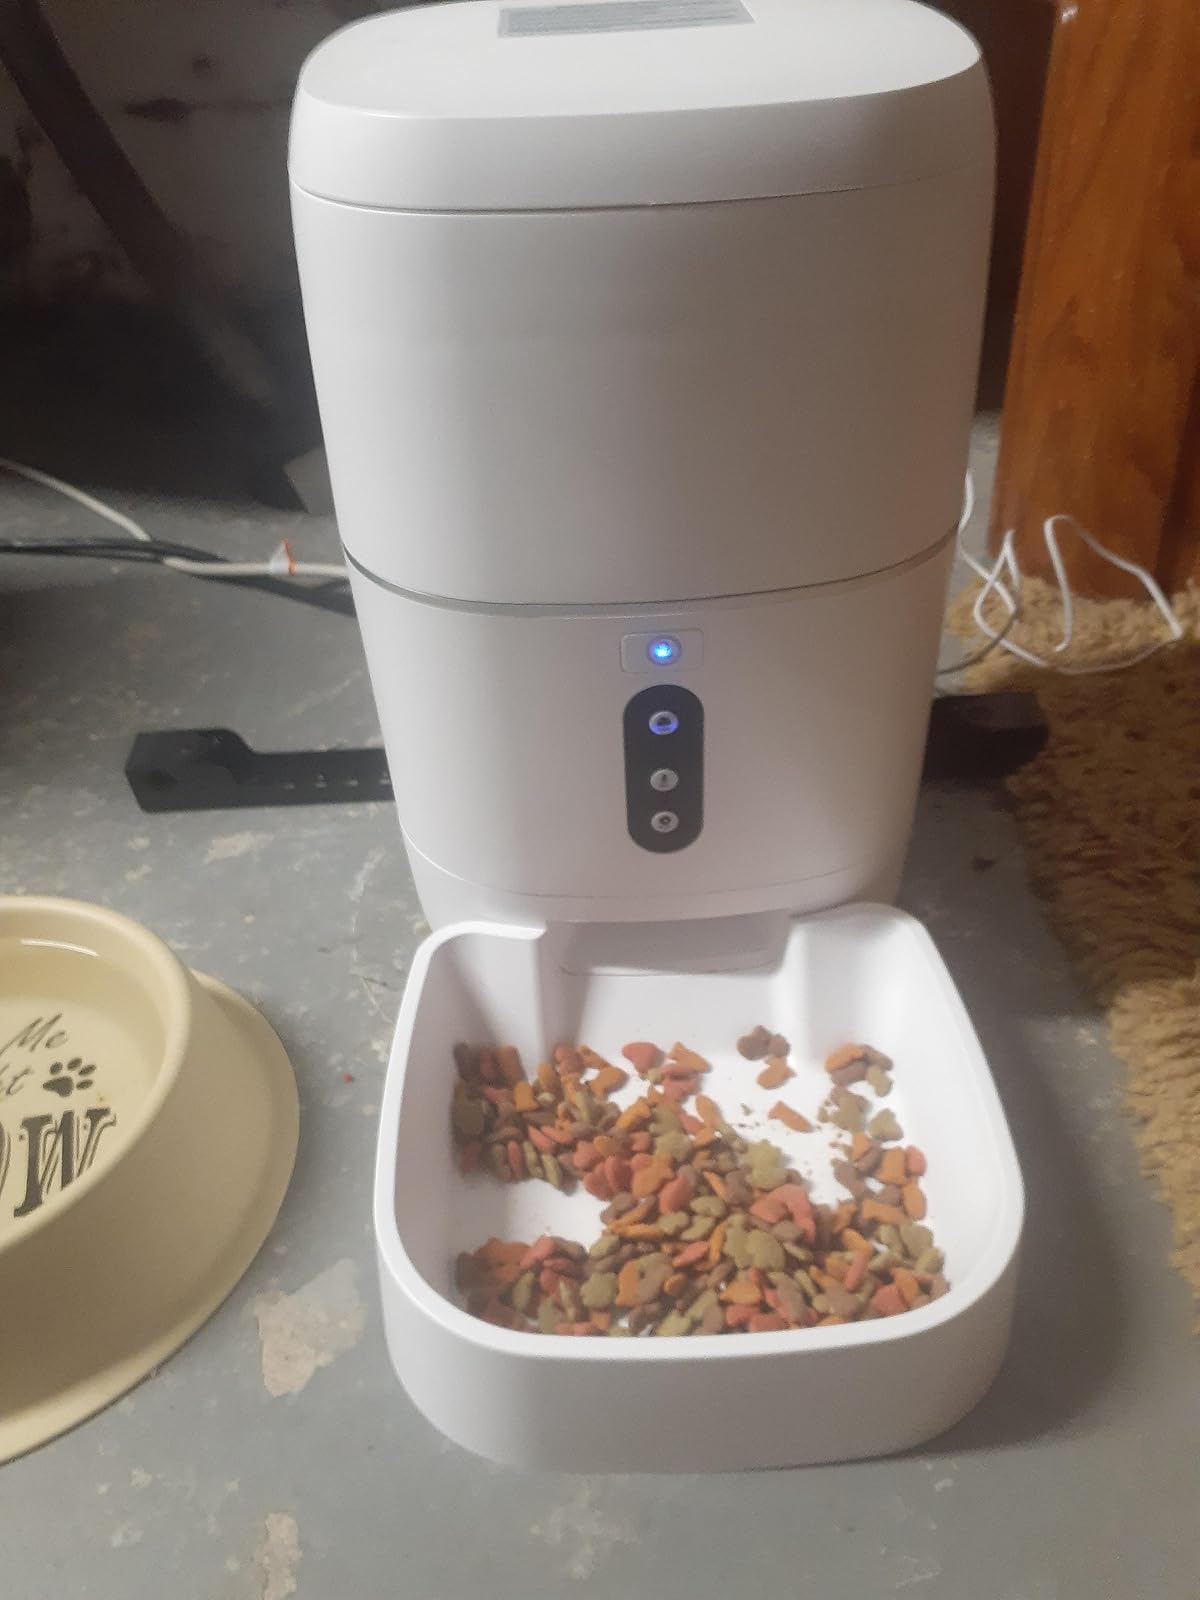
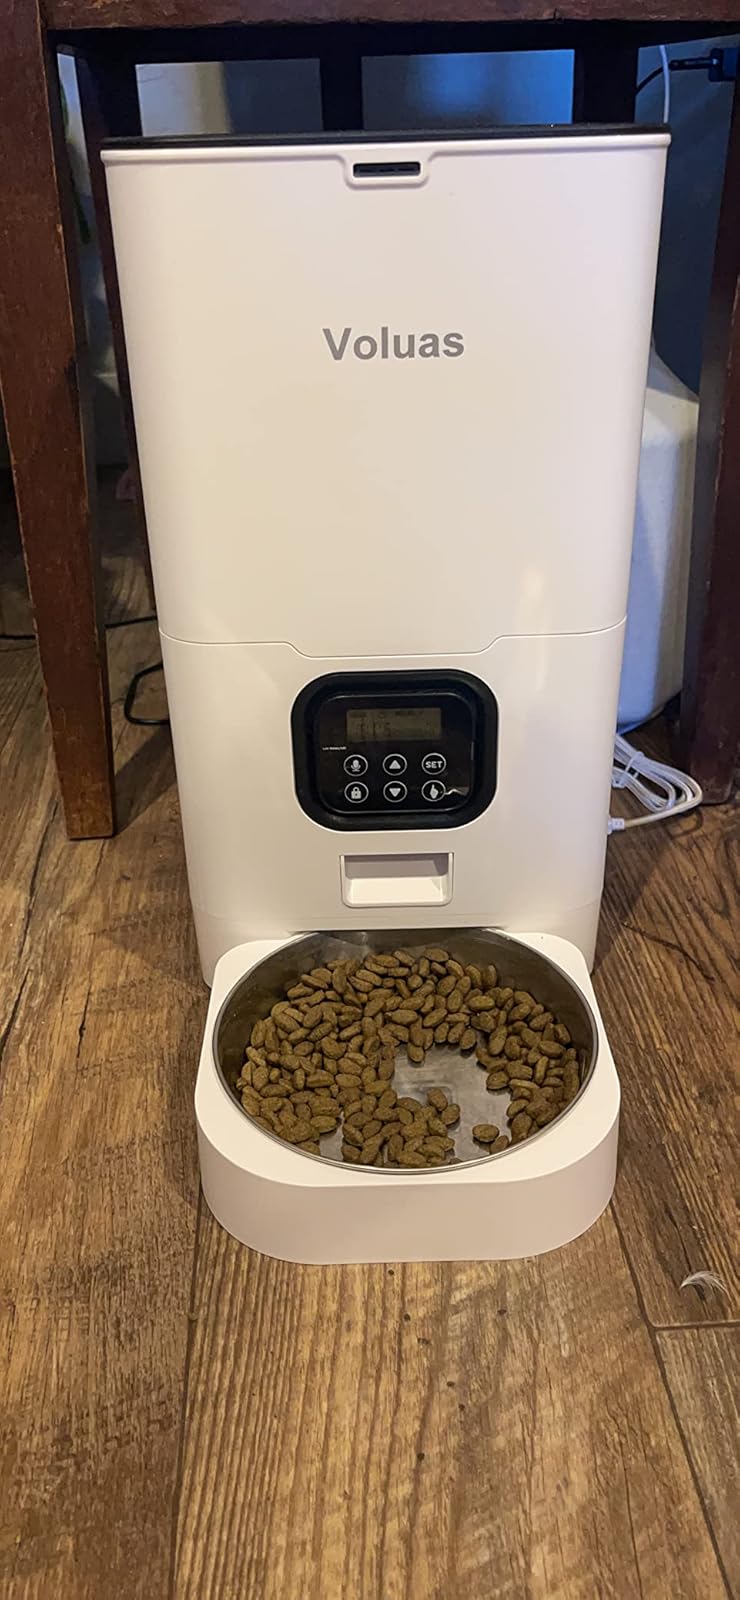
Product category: items_feeder
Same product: no